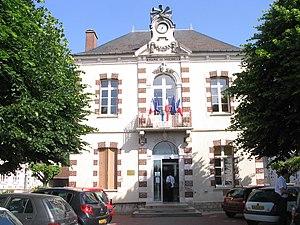
L'Hôtel de Ville de Migennes, Yonne, France.
Migennes est une commune française située dans l'Yonne, le département le plus au nord de la région Bourgogne-Franche-Comté. Ses habitants sont appelés les Migennois.